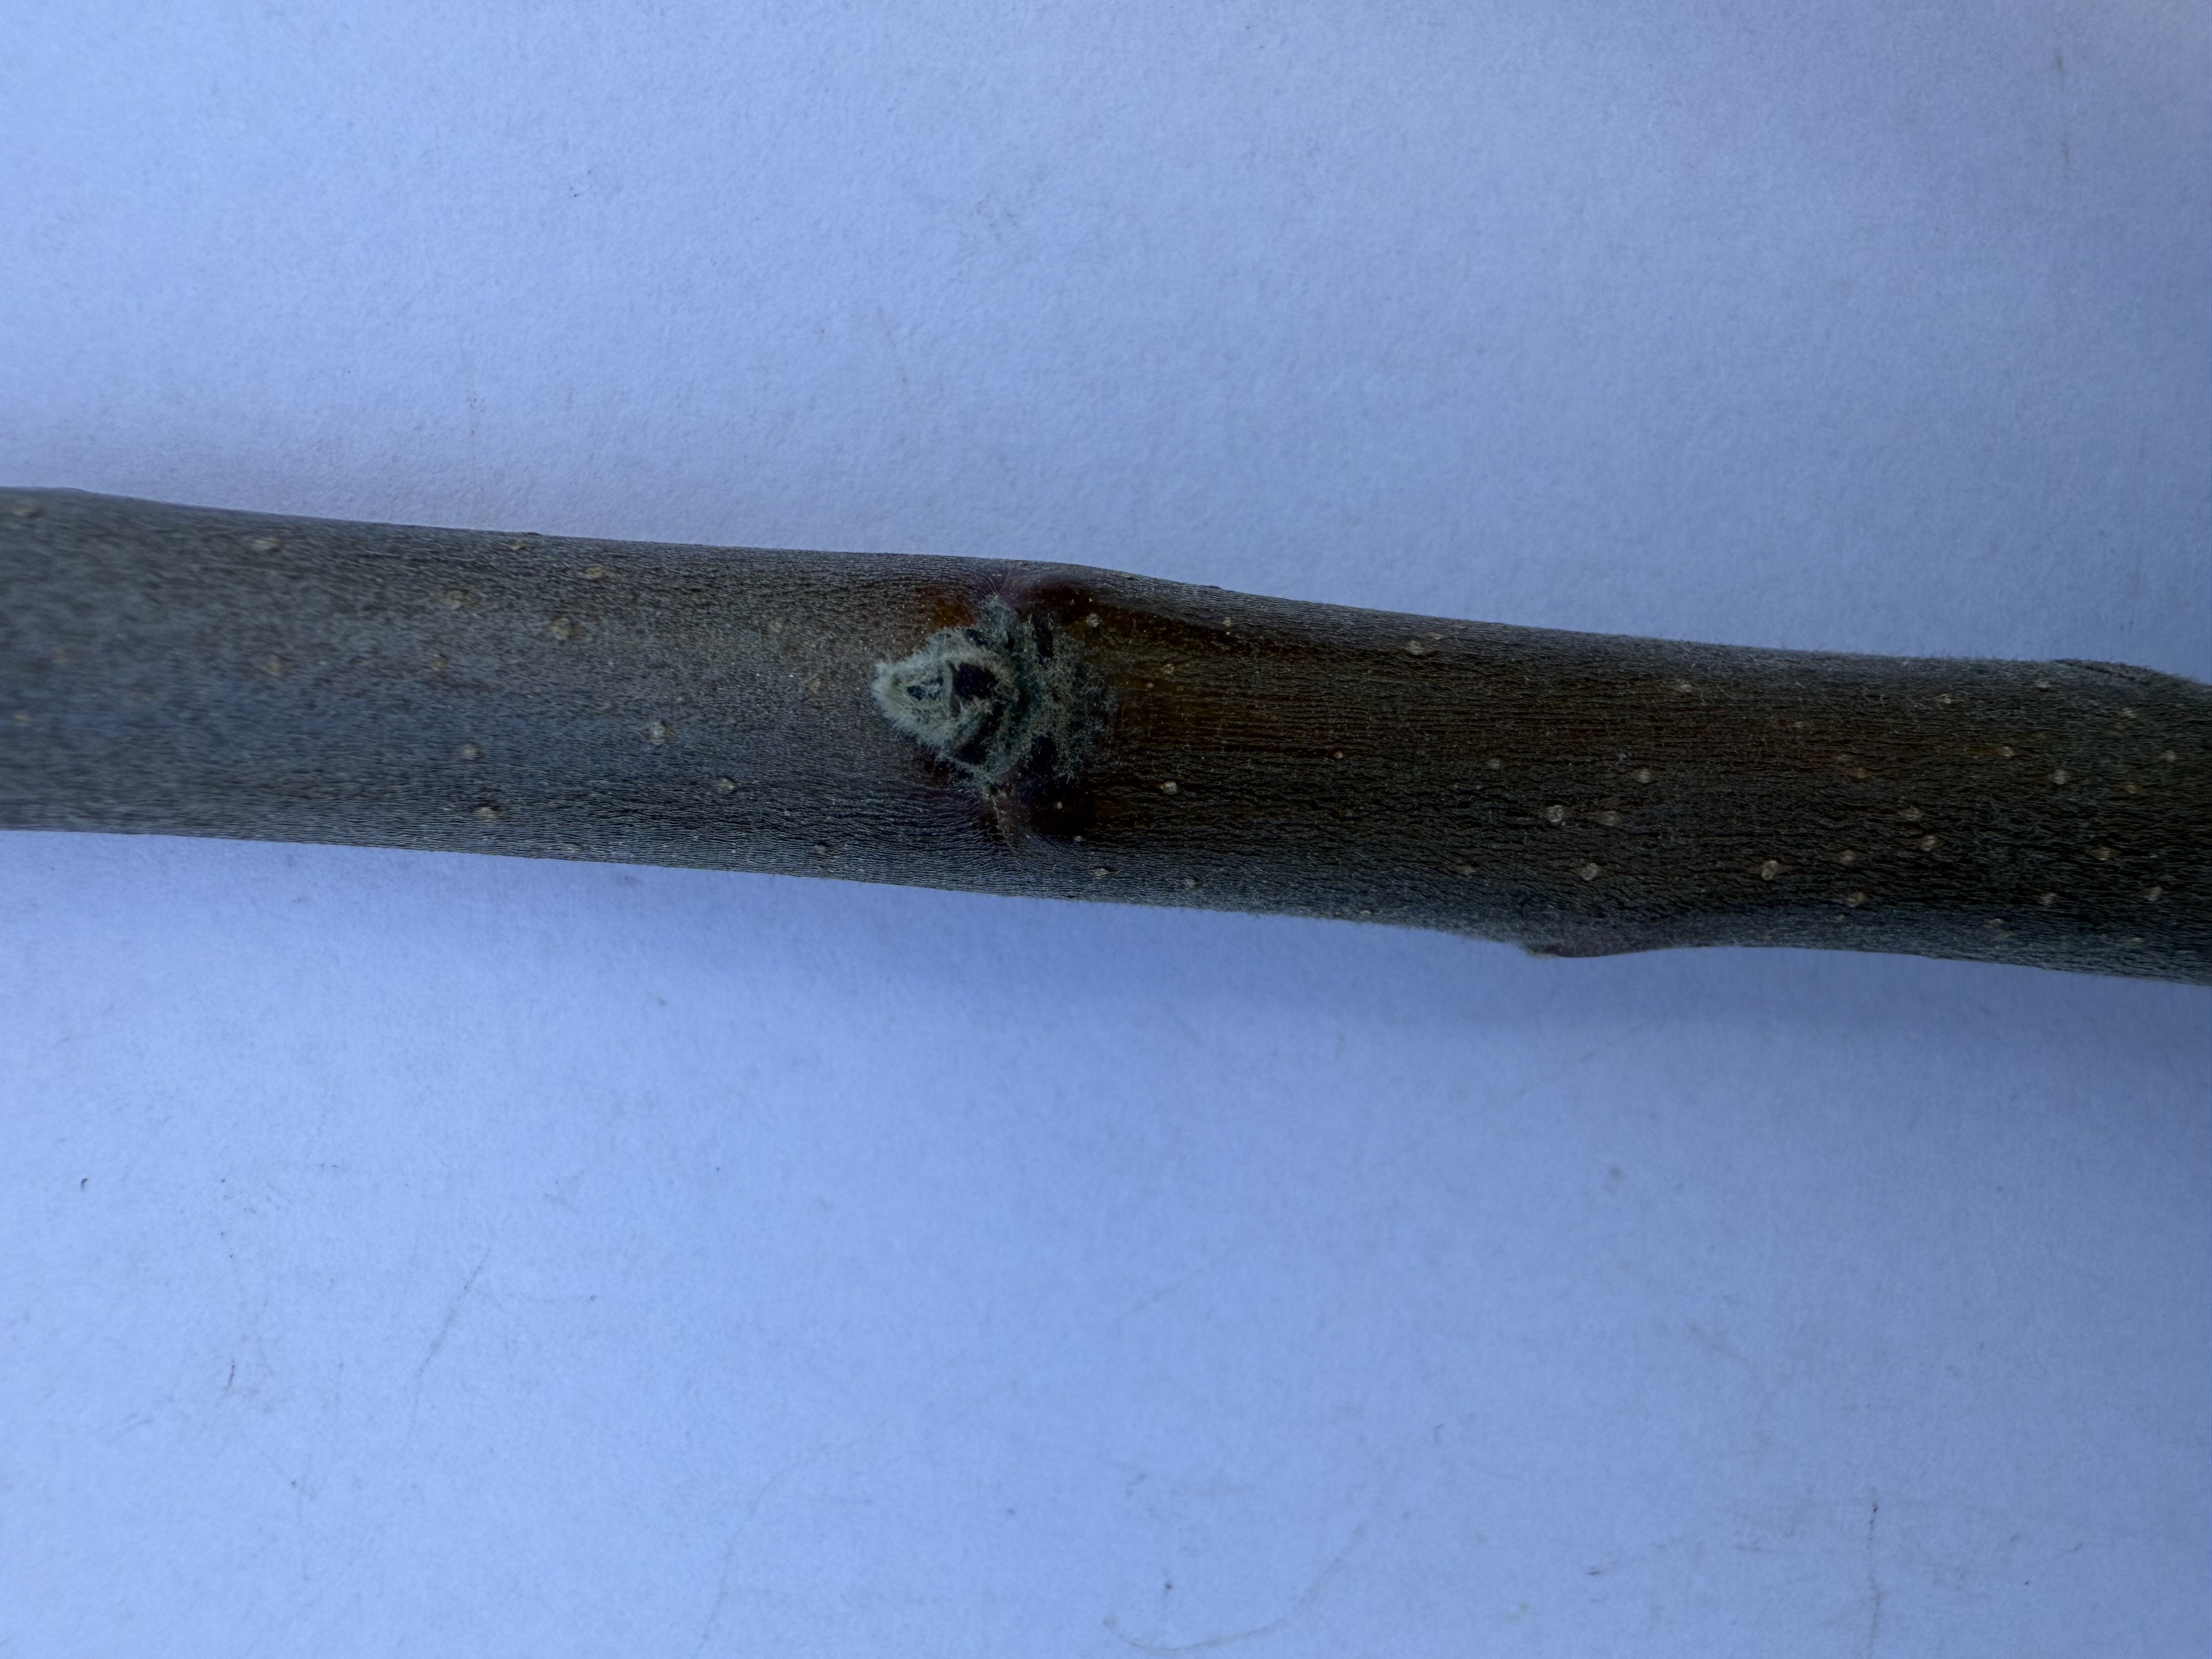
Variety: Amasya Apple